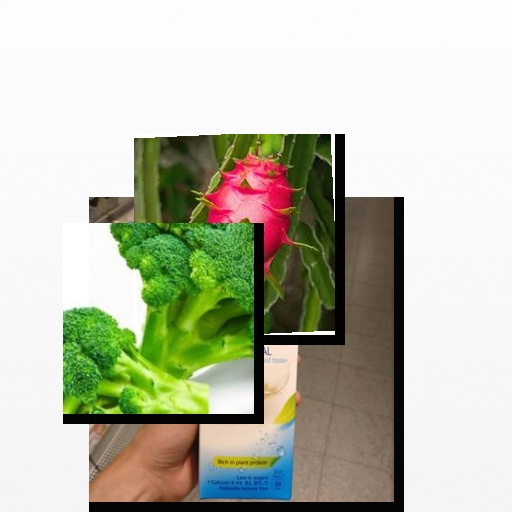
Food items: soy_milk, dragon_fruit, broccoli